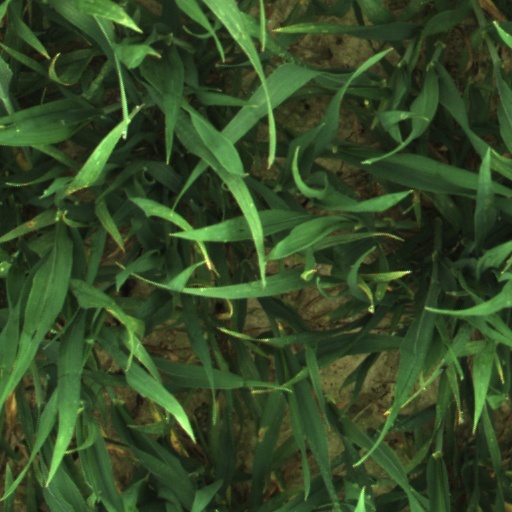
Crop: wheat